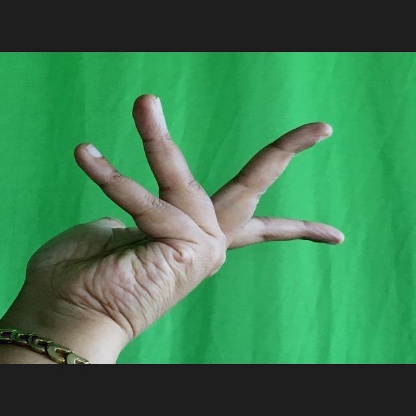
Mudra: Alapadmam